Germania, Djursholm

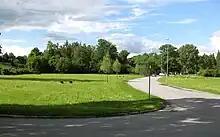
Germaniaparken.

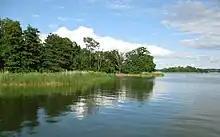
Germaniaviken.

Germania is the name of a part of Djursholm in Danderyd Municipality north of Stockholm. There is a small bay of Stora Värtan called Germaniaviken, a street called Germaniavägen and the park Germaniaparken.